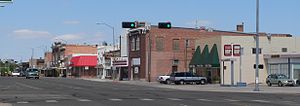
Gering (Nebraska)
Gering er en amerikansk by og administrativt centrum for det amerikanske county Scotts Bluff County, i staten Nebraska. Gering har 8.500 indbyggere.